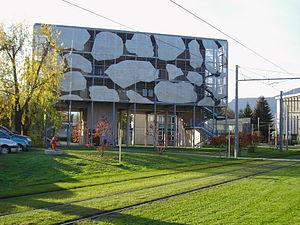
Le domaine universitaire de Grenoble, appelé également « campus de Grenoble », est situé sur les communes de Saint-Martin-d'Hères et de Gières, dans le département de l'Isère. Il héberge la majorité des bâtiments et des services d'enseignement de l'université Grenoble-Alpes, plusieurs écoles d'ingénieurs de l'Institut polytechnique de Grenoble, Sciences Po Grenoble, ainsi que de nombreuses unités de recherche, indépendantes ou sous tutelle universitaire, des résidences universitaires, bibliothèques et autres services liés aux universités.